Steve Sheinkin

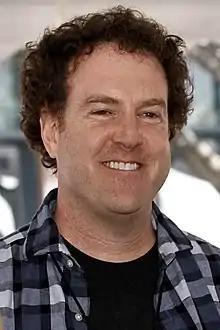
Sheinkin at the 2019 Texas Book Festival

Steve Sheinkin is an American author of suspenseful history books for young adults. A former textbook writer, Sheinkin began writing full-time nonfiction books for young readers in 2008. His work has been praised for making historical information more accessible.